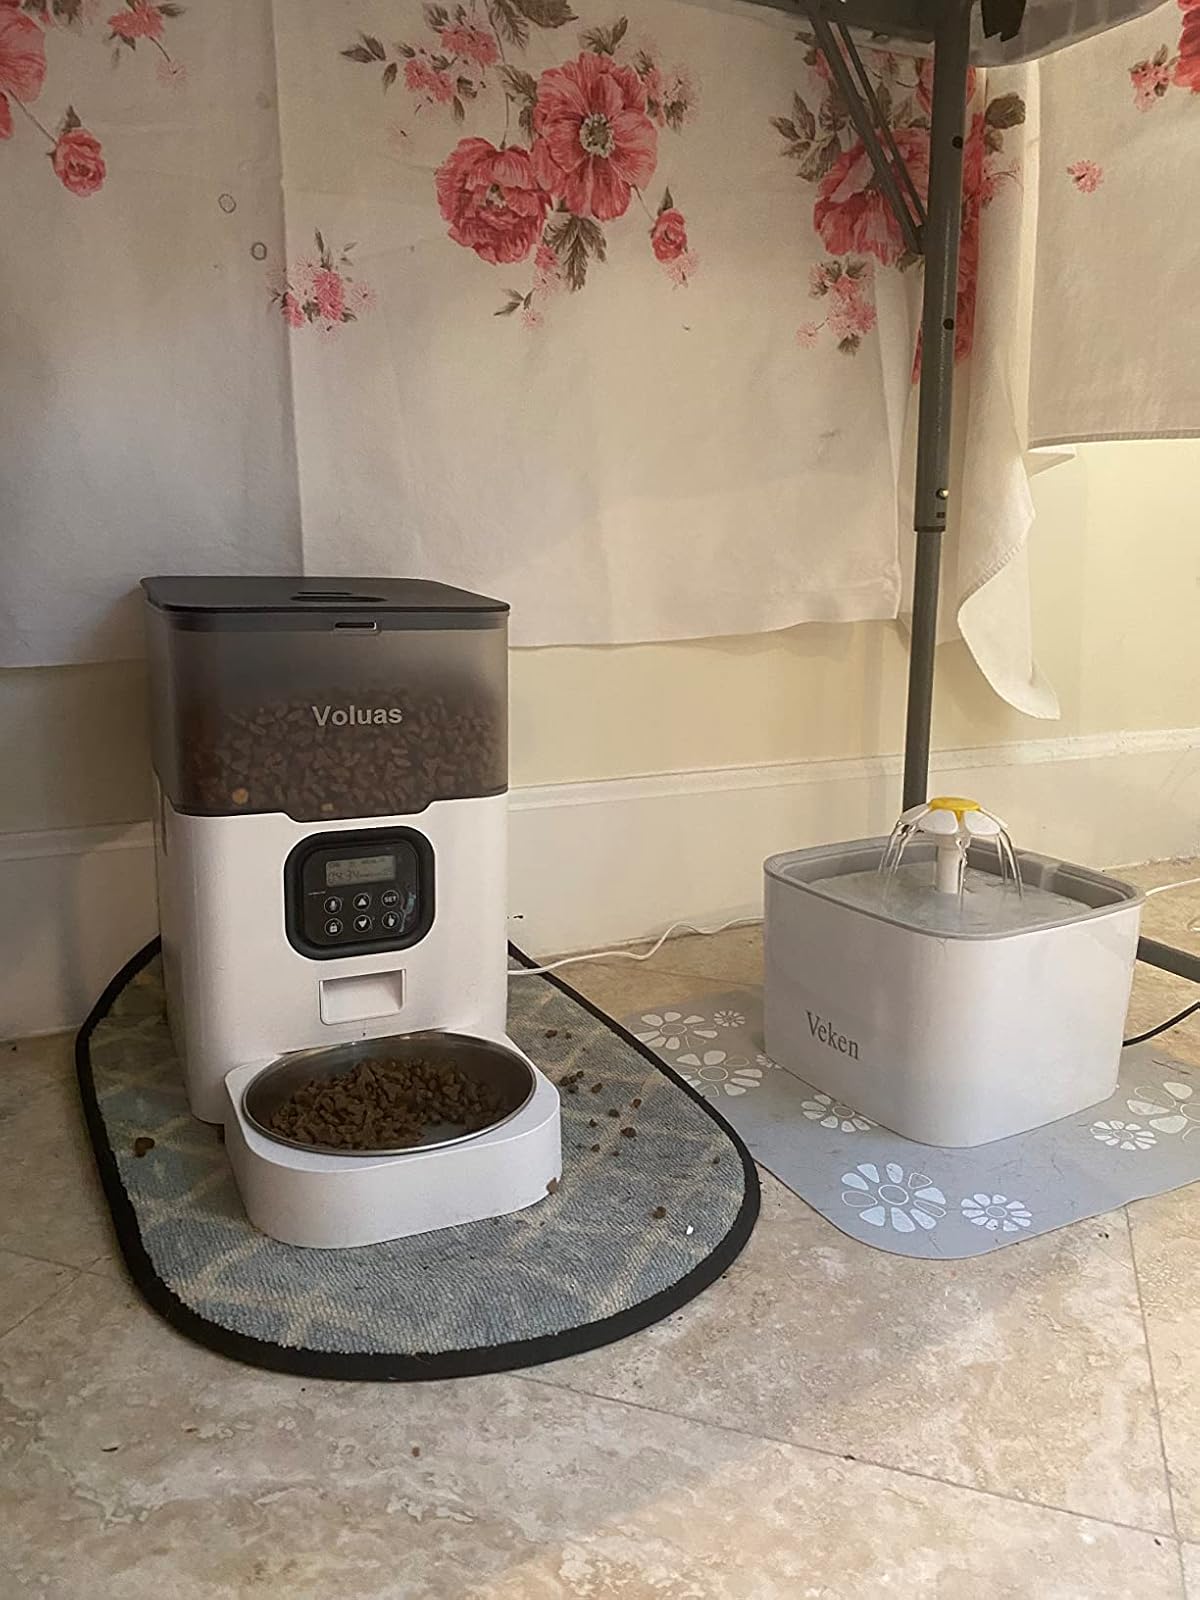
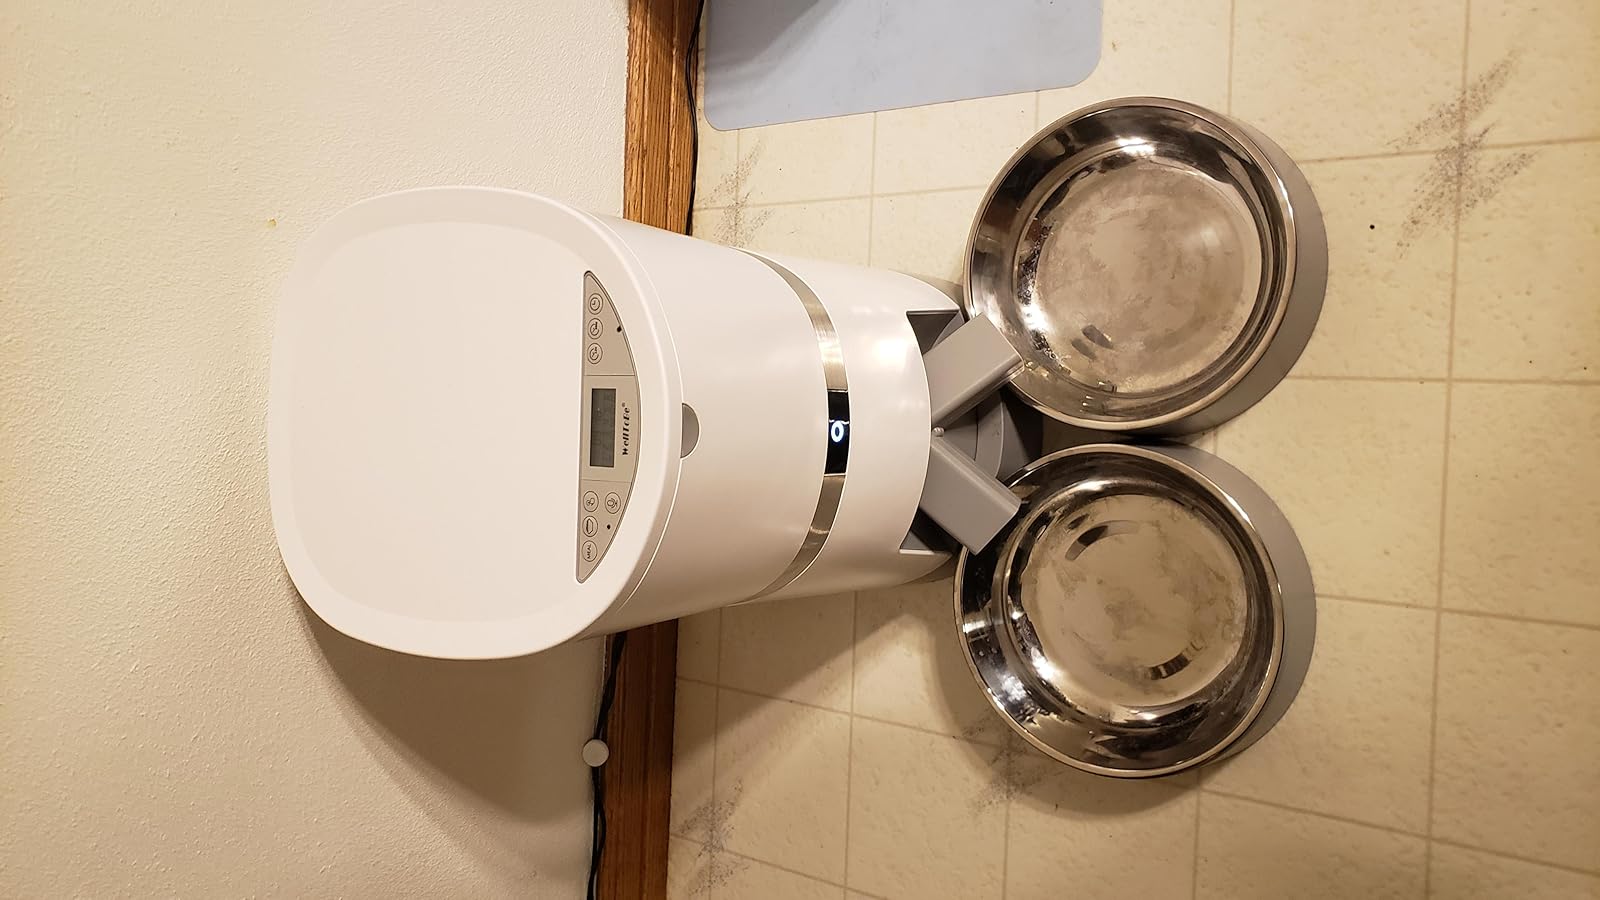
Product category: items_feeder
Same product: no